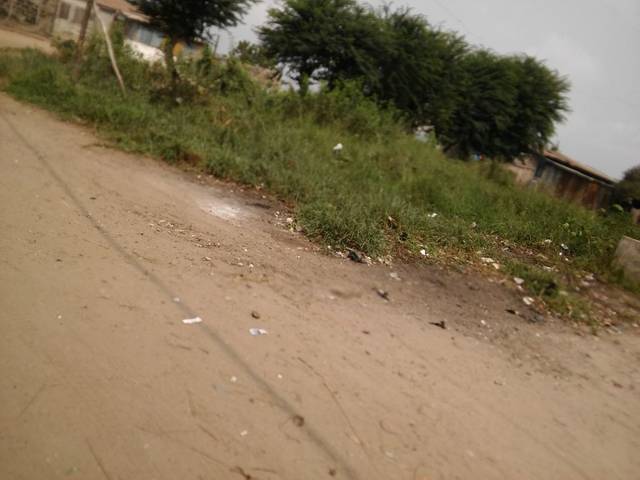
Region: Benin
Coordinates: 6.396, 2.406